Iris haynei

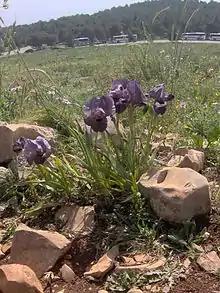

It is endemic to the Samaria region of northeastern Israel and Palestine and northwestern Jordan, within the Lower Galilee, including on Mount Tabor, in the Bisan Valley of the Emek HaMaayanot Regional Council, and found on Mount Gilboa. Some small populations of the iris can be found in the Judaean Desert, and near the kibbutz of Ein Gev on the Sea of Galilee.